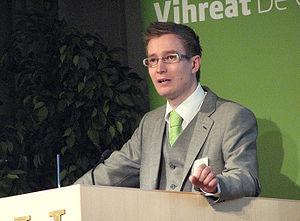
Oras Tynkkynen est un homme politique et un journaliste finlandais il est un député pour le parti de la Ligue verte à l'Eduskunta depuis le 20 juillet 2001. En dehors de ses activités politiques, Oras travaille en tant que journaliste. Il réside en ce moment dans la ville de Tampere.